Mildred Caverly

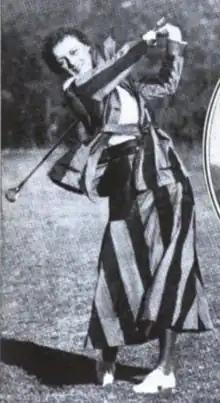
Mildred Caverly, from a 1917 issue of "Vanity Fair"

Mildred Irving Caverly Marshall (November 25, 1893 – June 12, 1985) was an American amateur golfer. She won the Philadelphia city championship in 1916 and 1918, and was runner-up at the U.S. Women's Amateur in 1916, losing to Alexa Stirling.